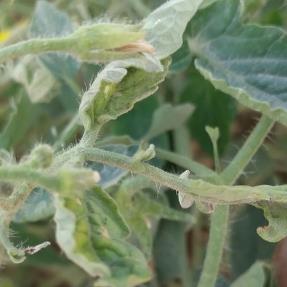
Crop: Tomato
Condition: virosis-d